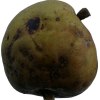
Label: pear